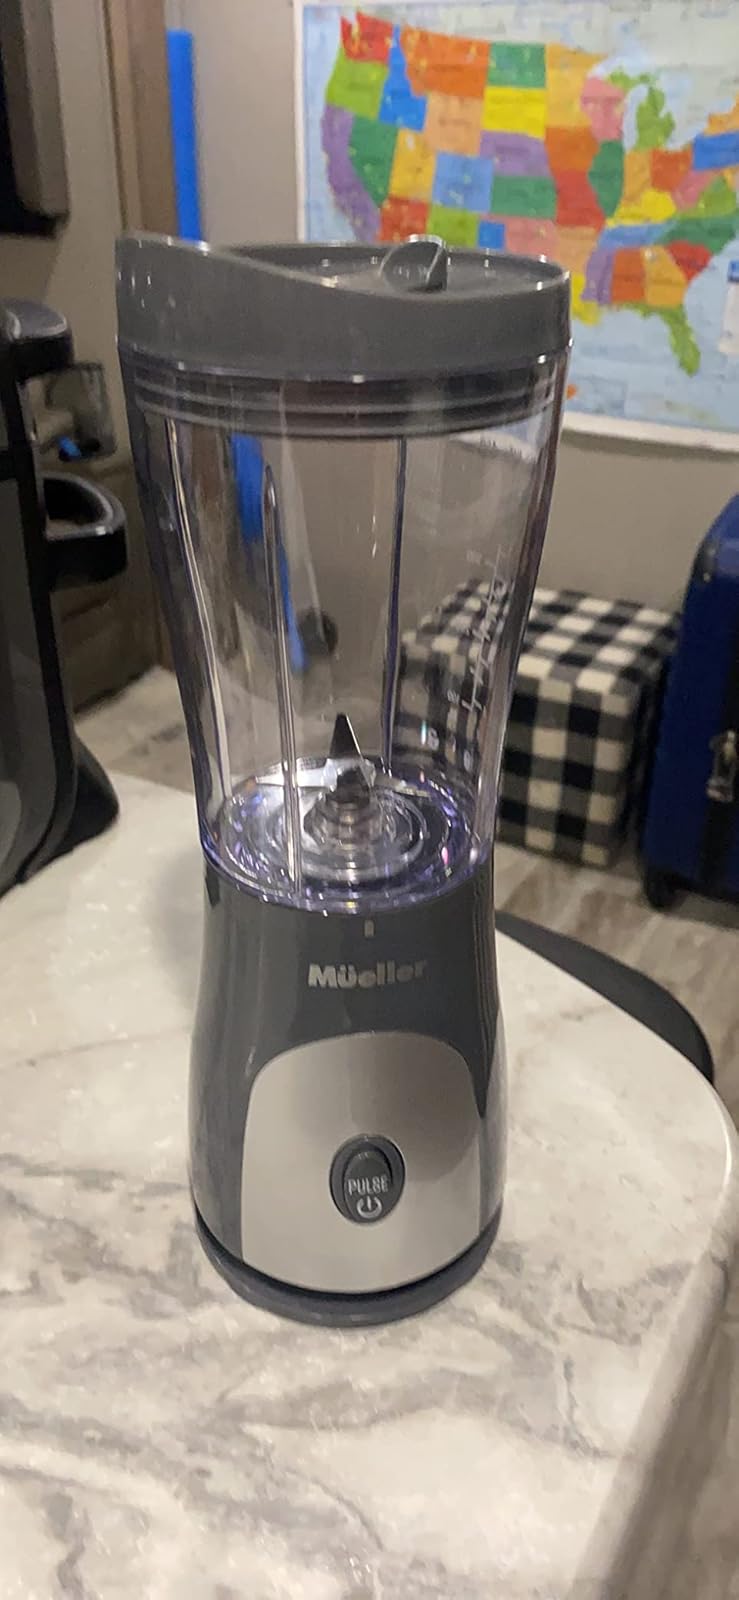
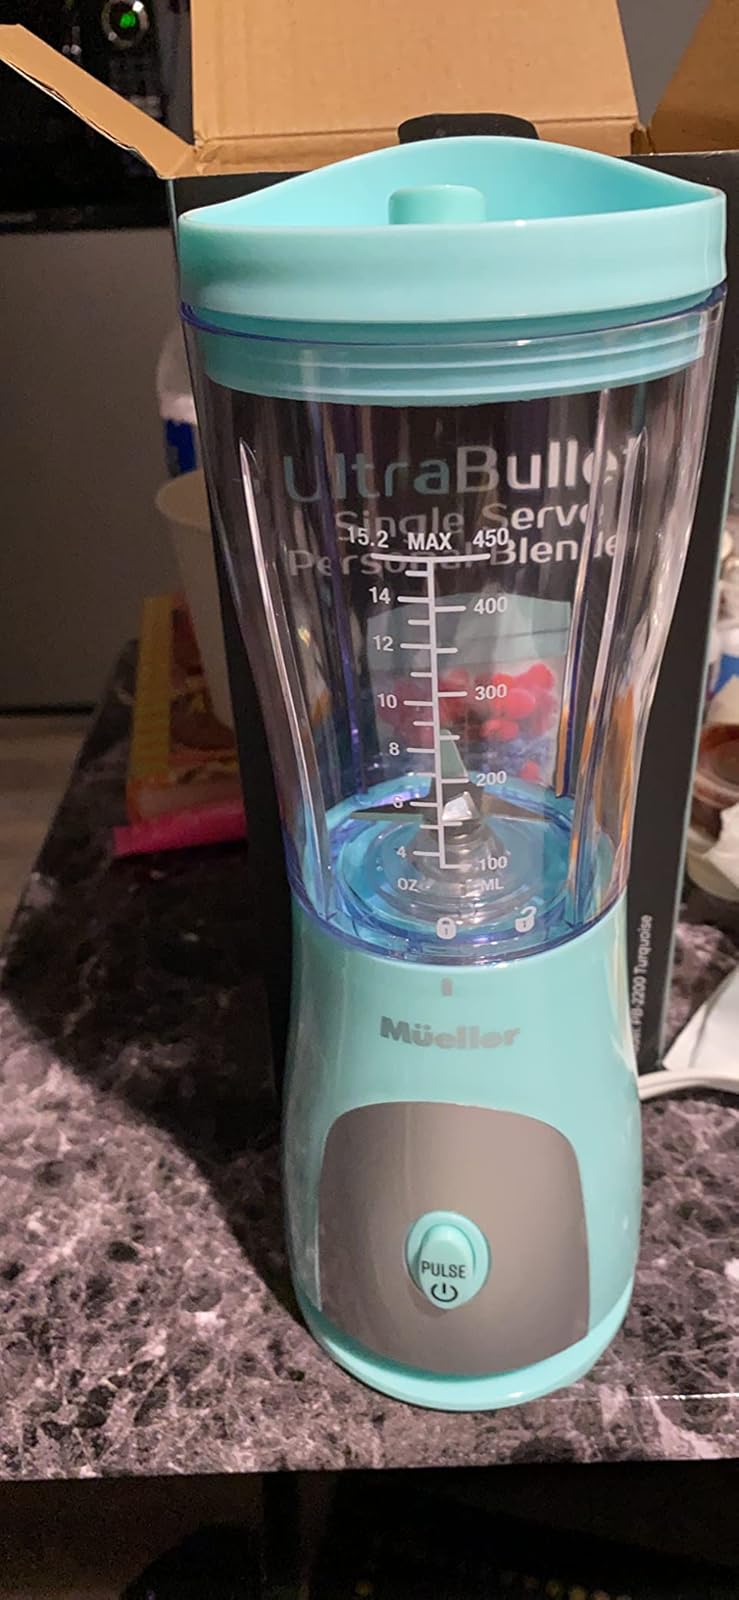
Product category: items_blender
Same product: no